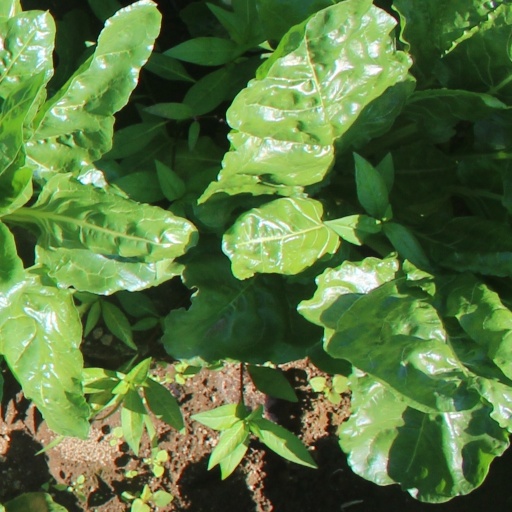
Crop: sugar beet